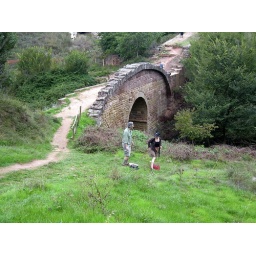
This bridge is just out of Cirauqui. We had lunch on a picnic table just above the creek.